Chinatown, Boston

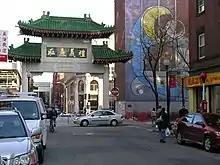
A view from within Chinatown looking towards the "paifang"

The traditional Chinatown Gate ("paifang") with a foo lion on each side is located at the intersection of Beach Street and Surface Road. This was once a run-down area, housing little more than a ventilation-fan building for the Central Artery Tunnel; however, a garden was constructed at this site as part of the Big Dig project. The Gate is visible from the South Station Bus Terminal, and is a popular tourist destination and photo opportunity. Offered by the Taiwanese government to the City in 1982, the gate is engraved with two writings in Chinese: "Tian Xia Wei Gong", a saying attributed to Sun Yat-sen that translates as "everything under the sky is for the people", and "Li Yi Lian Chi", the four societal bonds of propriety, justice, integrity, and honor.